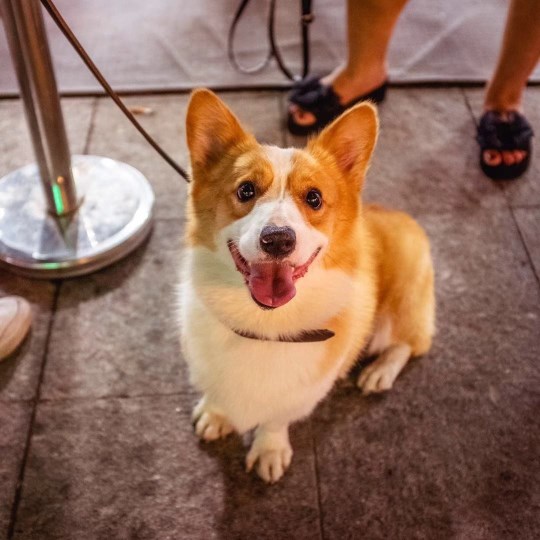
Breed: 2909-n000116-Cardigan